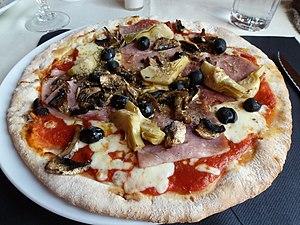
La pizza est une recette de cuisine traditionnelle de la cuisine italienne, originaire de Naples en Italie à base de galette de pâte à pain, garnie de divers mélanges d’ingrédients et cuite au four. Plat emblématique de la culture italienne, et de la restauration rapide dans le monde entier, elle est déclinée sous de multiples variantes. « L'art de fabriquer des pizzas napolitaines artisanales traditionnelles par les pizzaïolos napolitains » est inscrit au Patrimoine mondial de l'UNESCO depuis 2017.